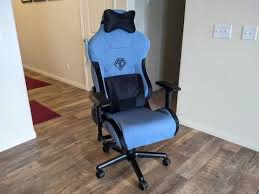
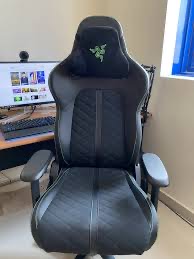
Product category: items_chair
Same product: no